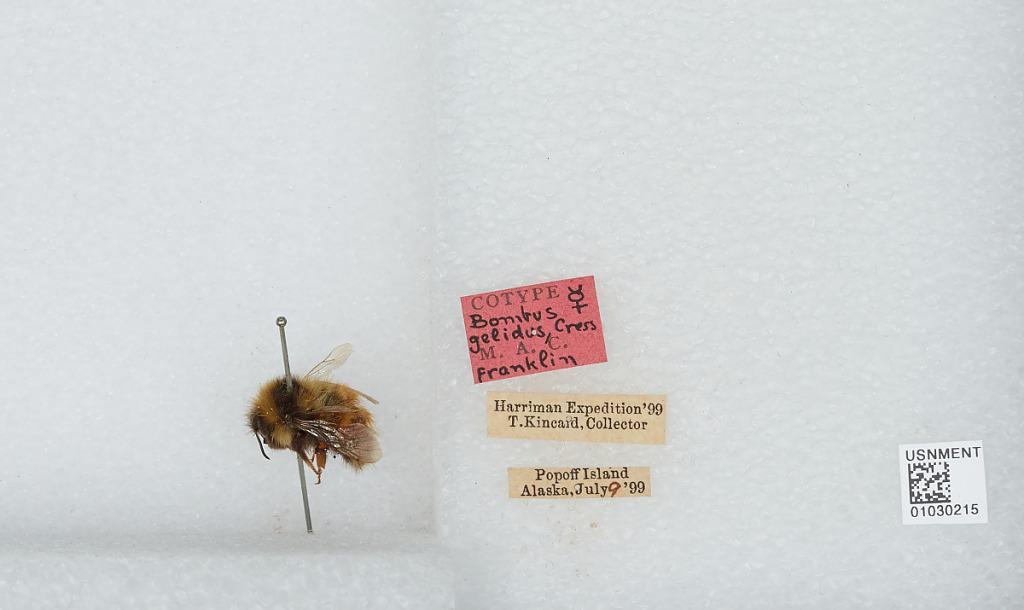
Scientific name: Bombus (Pyrobombus) sylvicola Kirby
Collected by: T. Kincaid
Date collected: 1899-7-9
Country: United States
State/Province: Alaska
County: Aleutians East
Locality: Popof Island
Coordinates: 55.3136, -160.375